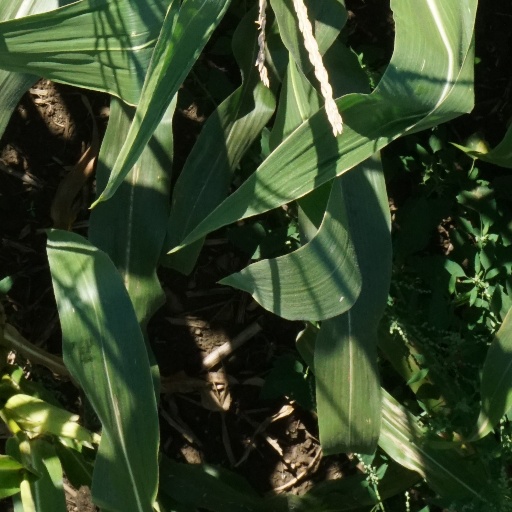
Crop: maize; corn